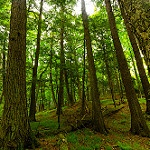
Scene: Outdoor